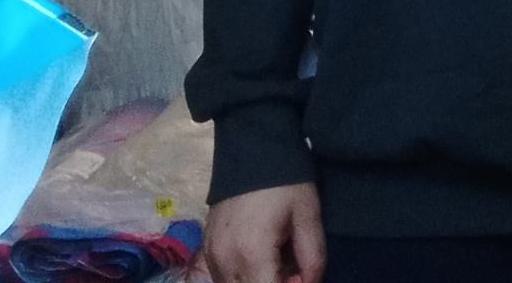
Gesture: no_gesture